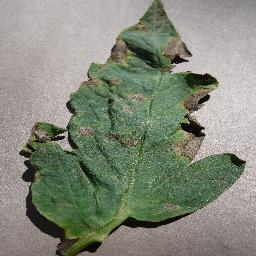
Label: Tomato___Early_blight